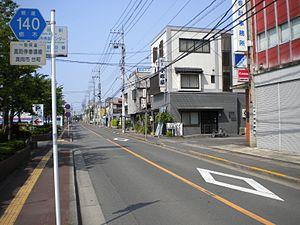
Mooka est une ville de la préfecture de Tochigi au Japon.